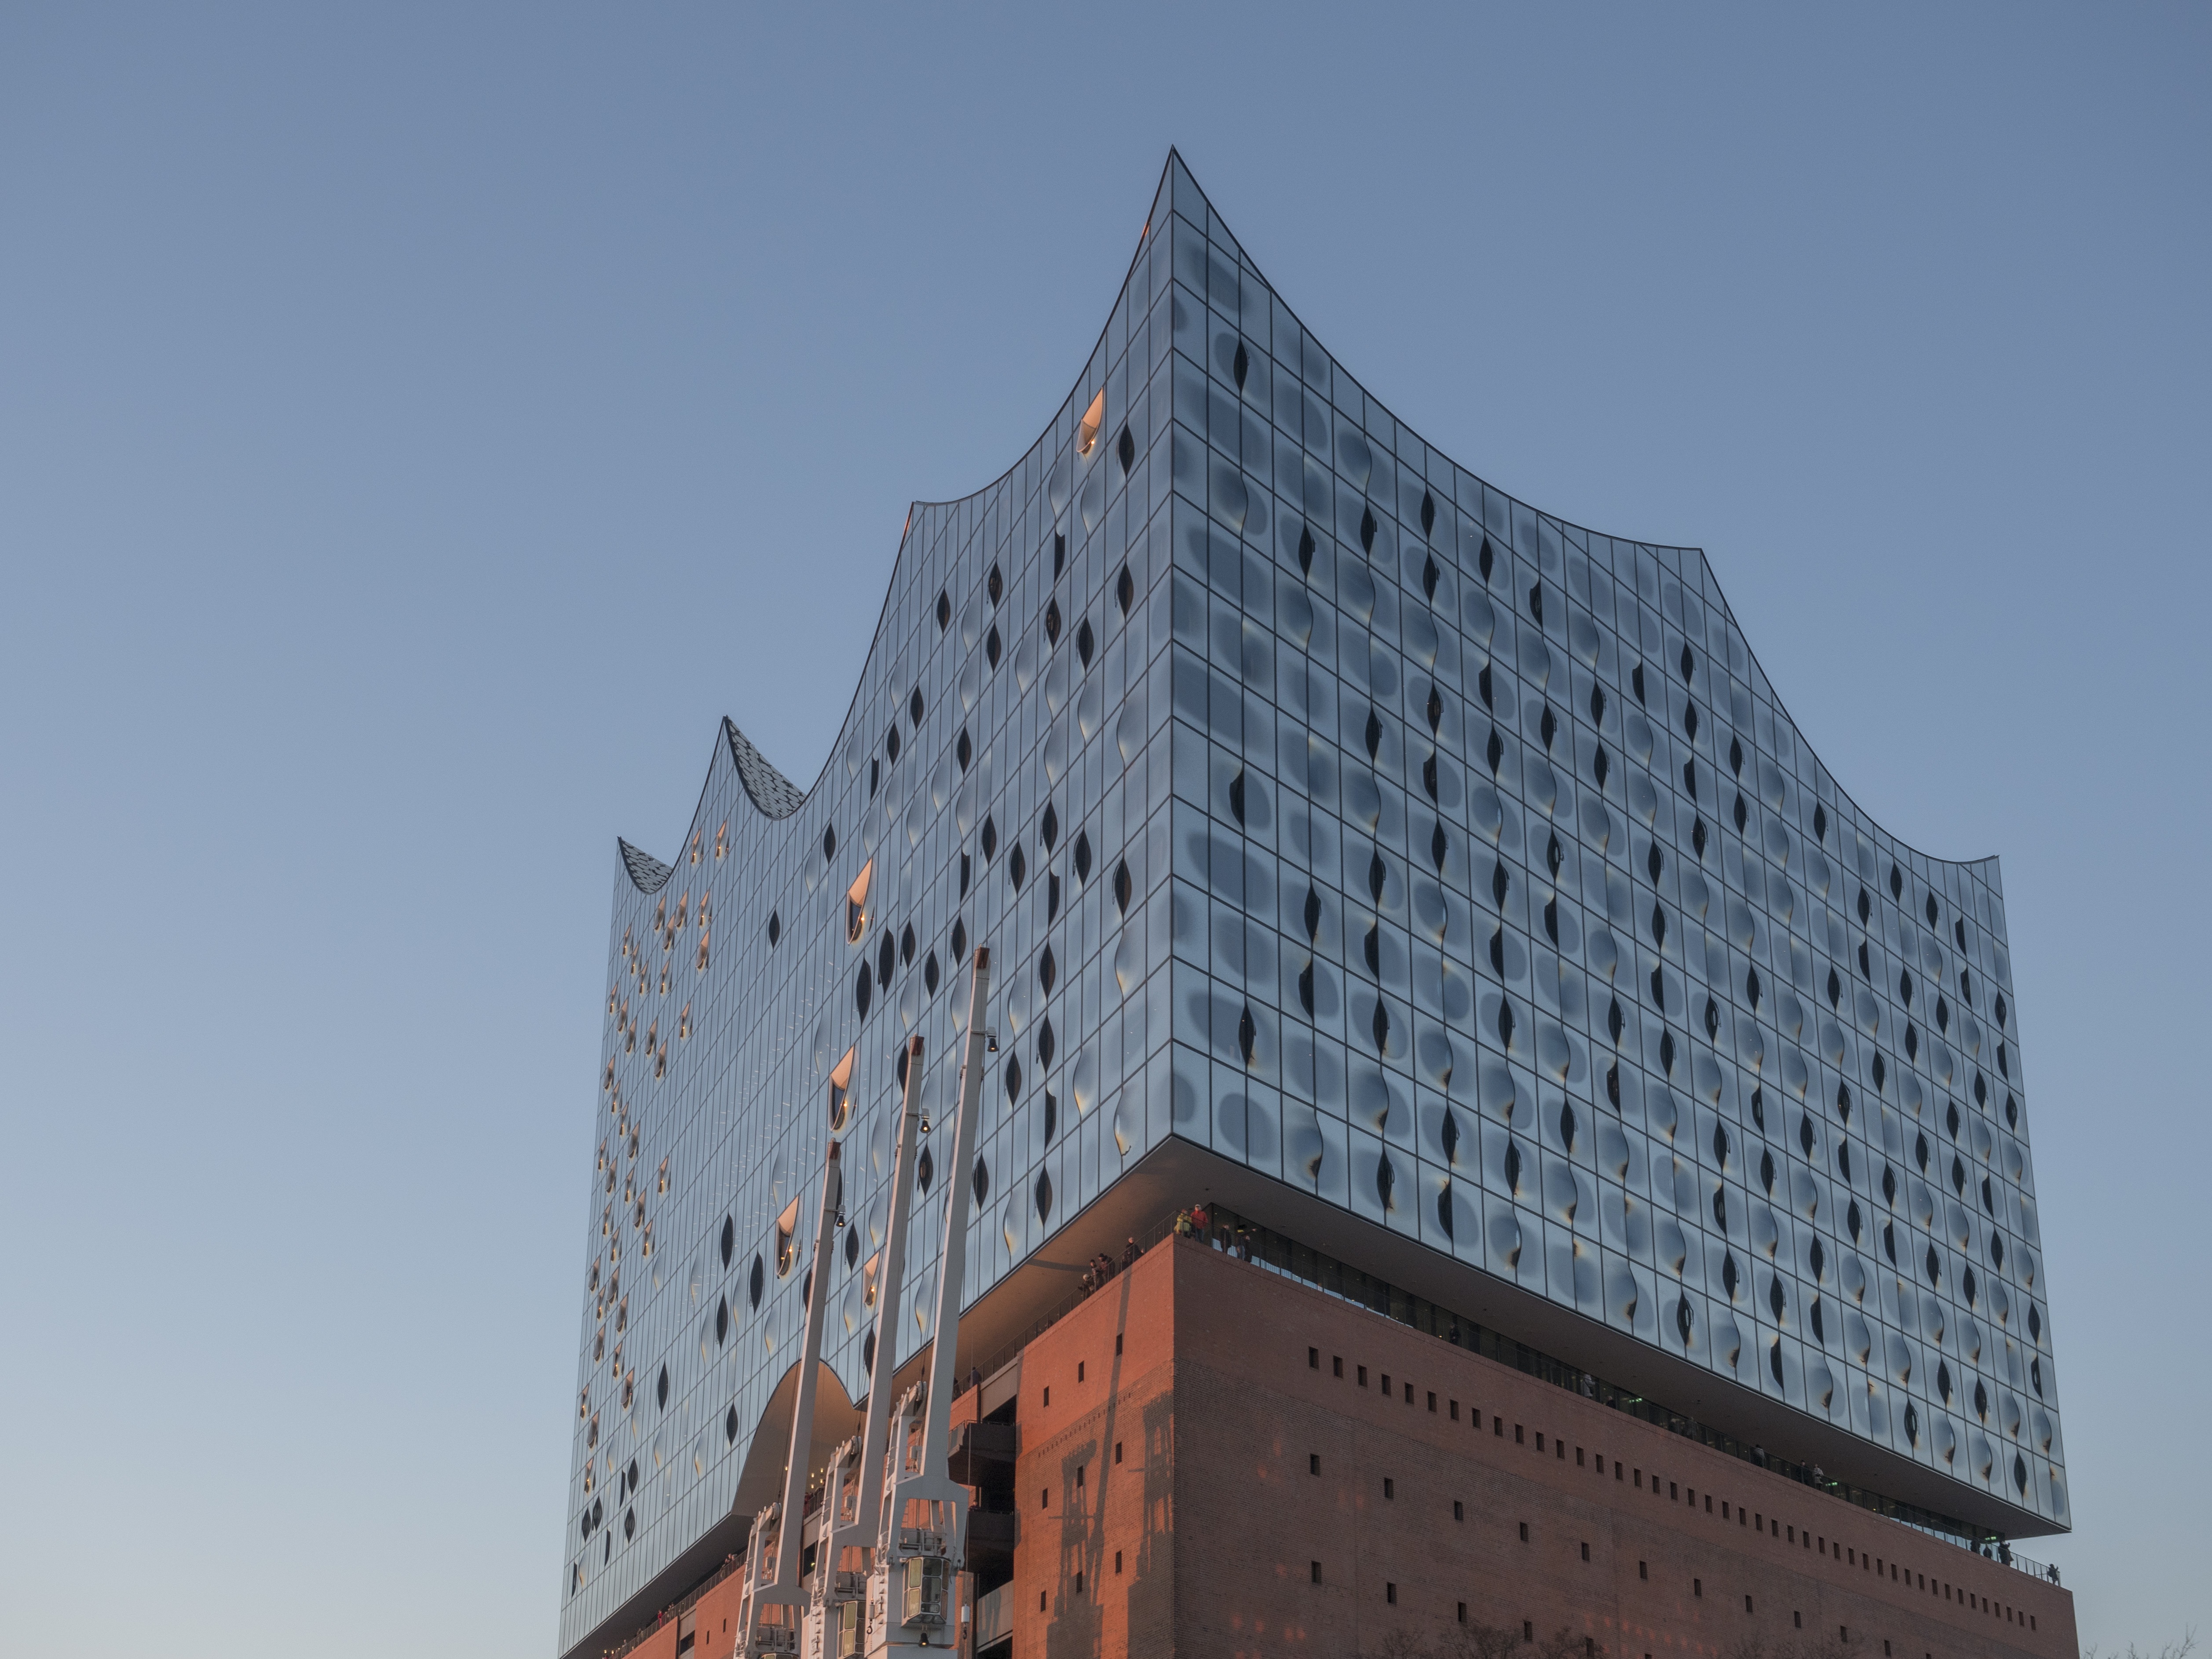
architecture, building, city, skyscraper, downtown, tower, landmark, facade, tower block, futuristic, concert hall, spire, germany, hamburg, glass facade, speicherstadt, elbe philharmonic hall, philharmonic orchestra, herzog de meuron